Tilla Jogian

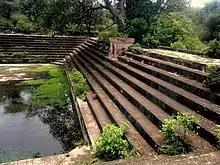
Tilla Jogian remains abandoned, and is being reclaimed by the surrounding forest.

The Tilla Jogian complex is not officially protected by local government bodies and is privately owned. Local villagers have scoured the site in order to find coins and souvenirs to sell to visitors. Vandals have also damaged the site, including the monument built by Ranjit Singh to mark the spot where Guru Nanak meditated. As of 2012, the site has become overgrown by olive trees, resulting in a gradual destruction of the site.